Accession Treaty of Spain to the European Economic Community

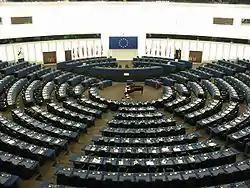
Interior of the European Parliament in Strasbourg. Participation in the election of its representatives is decreasing, both in Spain and in the rest of the European Union.

During the integration negotiations there was unanimity that the Canary archipelago should be a point and apart given its African location and to maintain its historical, economic policy and fiscal peculiarities. This was assumed by the Spanish and Community negotiators, who had already considered special situations in the past, such as the overseas territories, the Faroe Islands, the Isle of Man or Greenland. However, in the archipelago the positions in terms of form and intensity became very varied and even antagonistic, marked also by the association between NATO membership and EEC membership. The position of the government of the Canary Islands, the socialist, Jerónimo Saavedra, was that of joining the Community but without Customs Union and without VAT. On December 1, 1983, the Canary Islands Parliament approved a directive in which it was in favor of accession but with specific negotiations, with economic and fiscal exceptions, protecting certain productive sectors and ensuring the investment of structural funds.